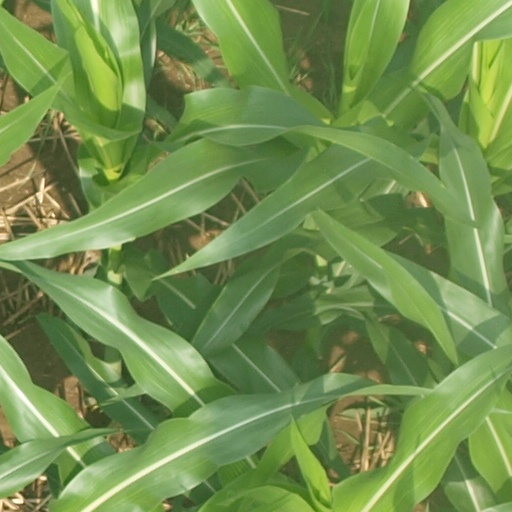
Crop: maize; corn